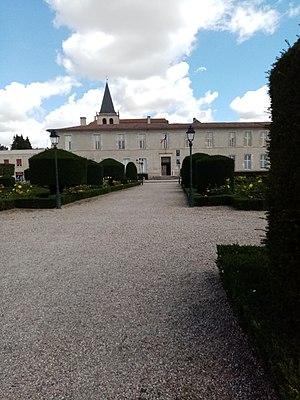
Castres est une commune française, unique sous-préfecture du département du Tarn et chef-lieu de l'arrondissement de Castres, en région Occitanie.